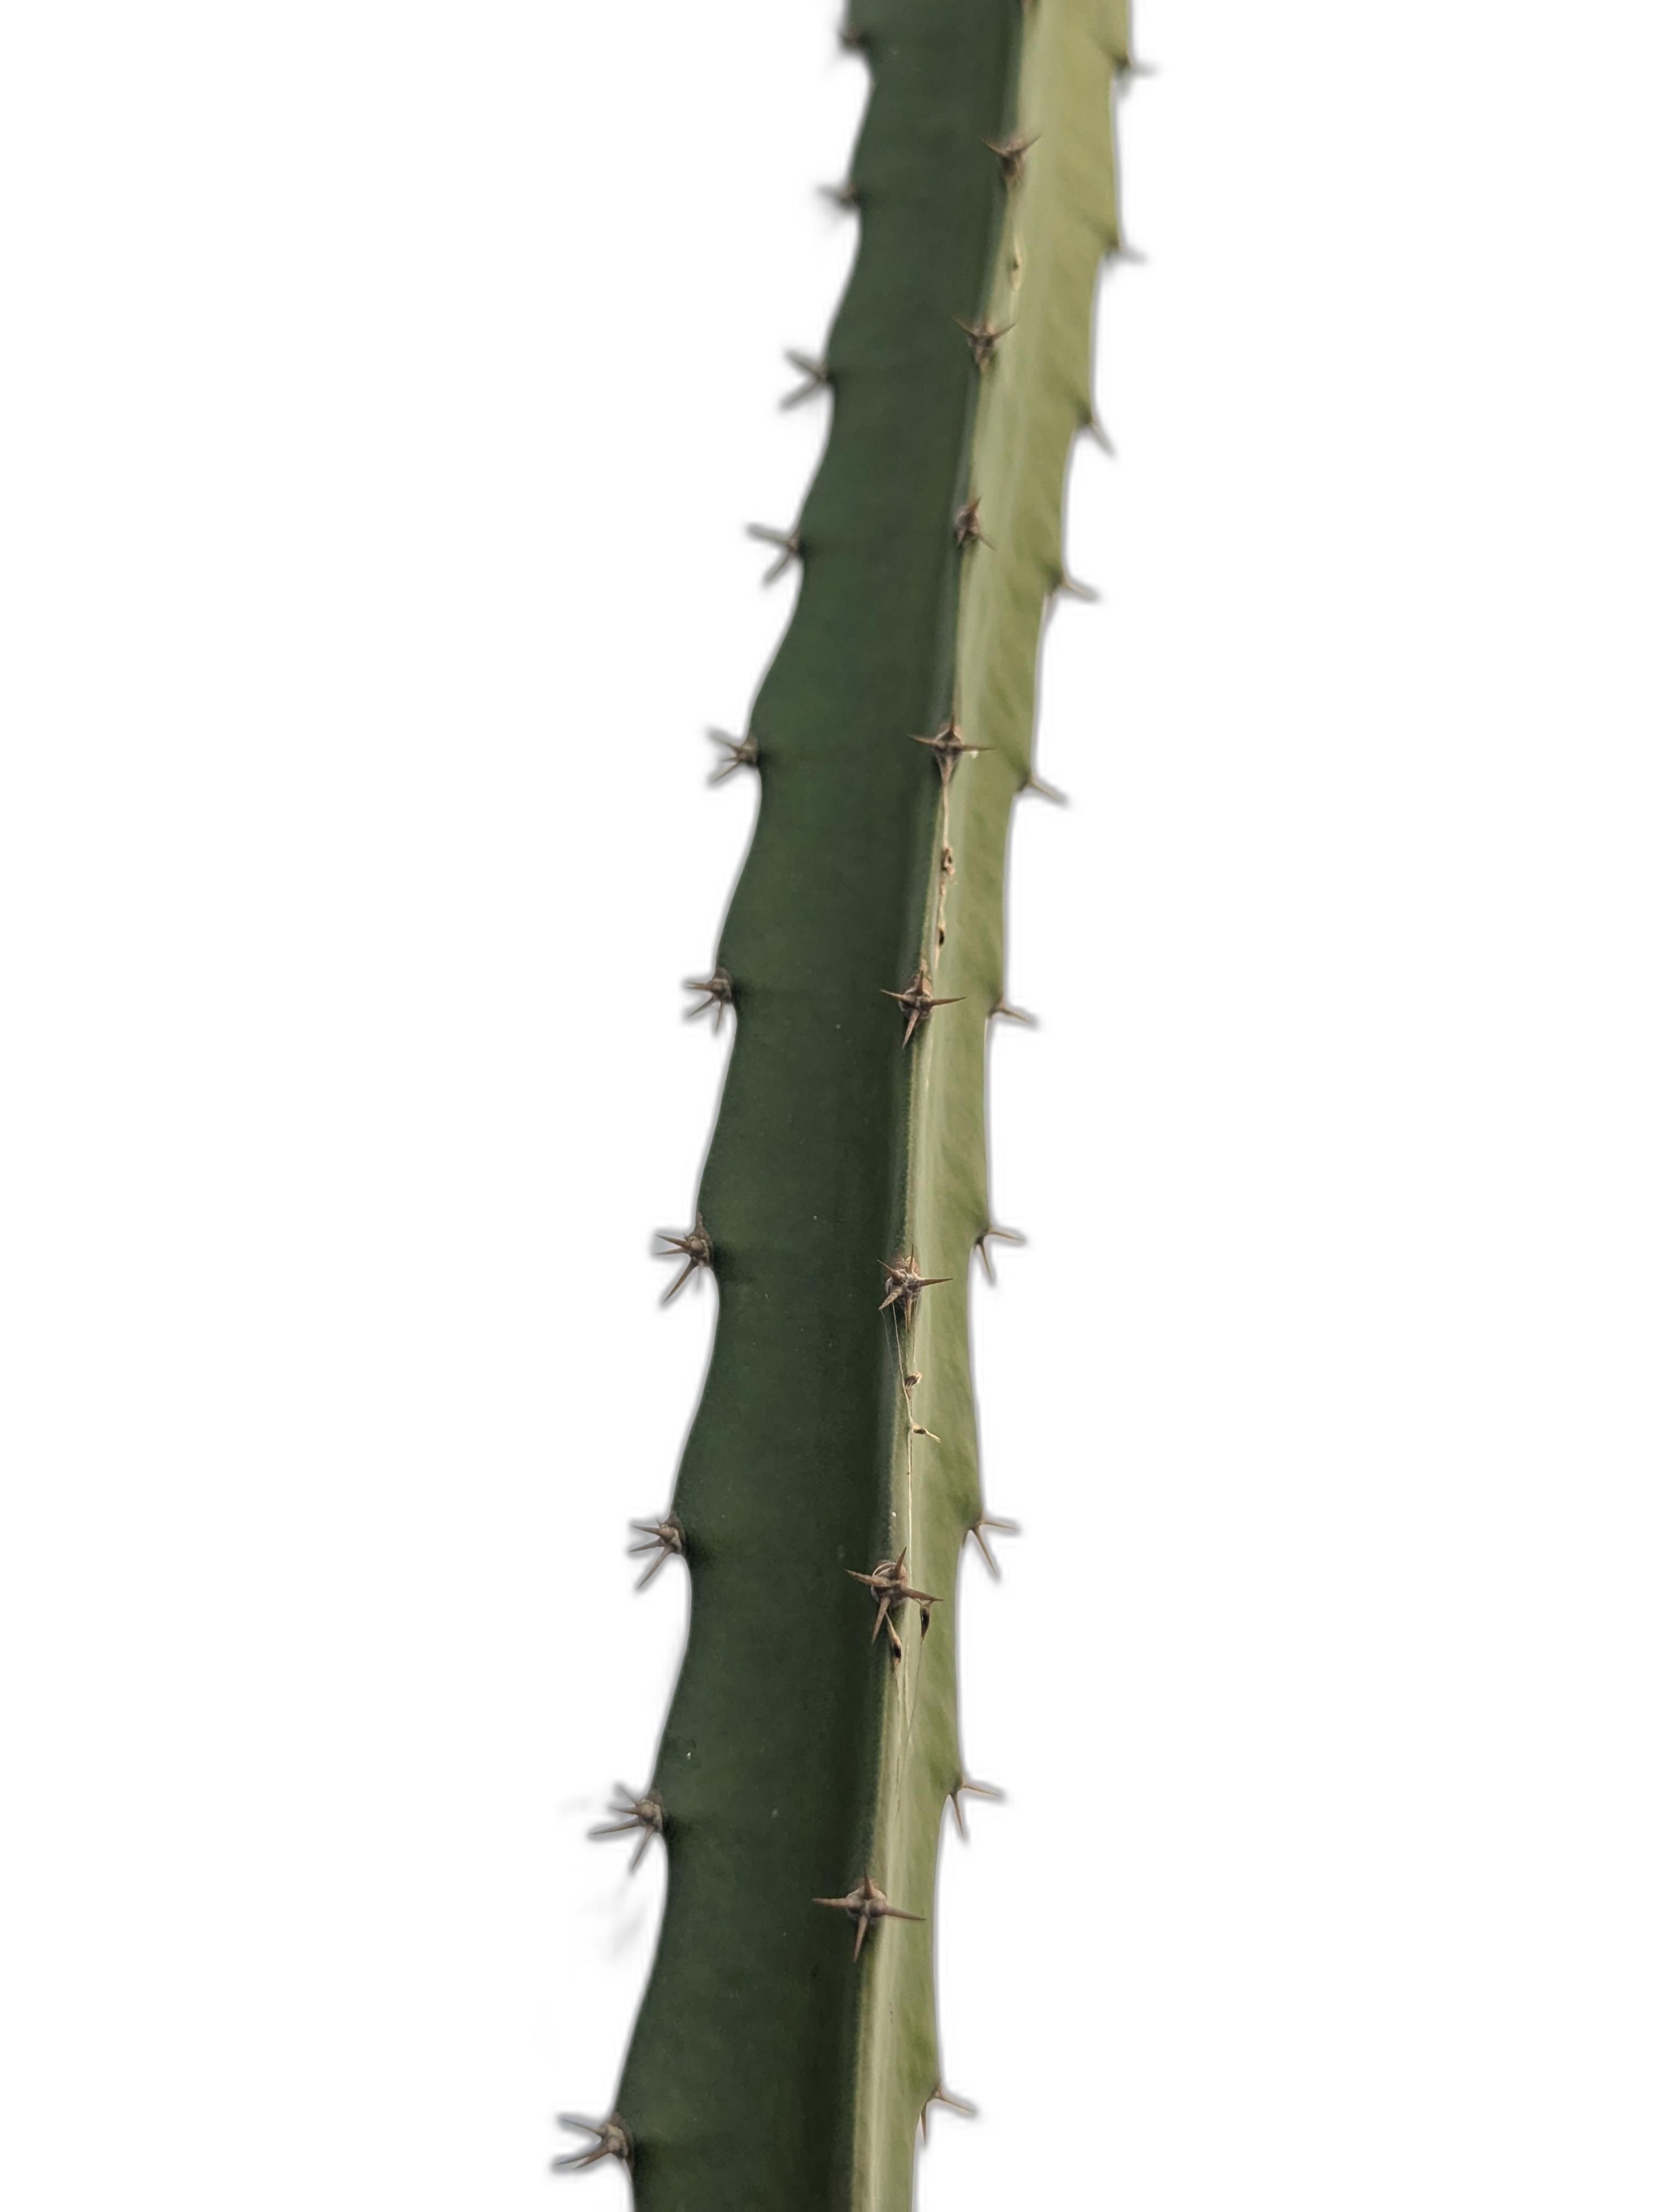
Label: Good leaf